Snifter

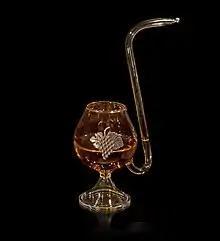
A pipe snifter

The attributes that have made the snifter a popular glass for brandy have also made it a preferred glass for some styles of beer, mainly those that feature complex aromas and have an ABV measure of 8% or higher, such as imperial stout, Baltic porter, barley wine, and double India pale ale.